La Plata

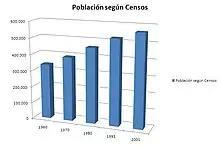
Evolution of the population of La Plata from 1960 to 2001.

According to the National Economic Survey 2004–2005, out of a total of 23,844 local listings 90% are dedicated to the production of goods and services, 4% belonged to the Civil Service, 2% are for semi sideshows or removable; 1% are for worship, political parties and unions, and the remaining 2% was in the process of classification.